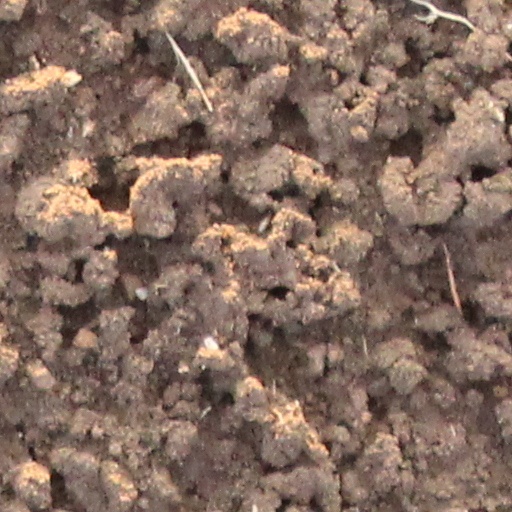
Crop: wheat